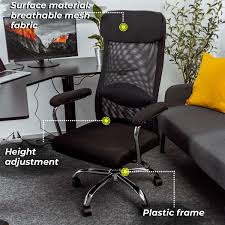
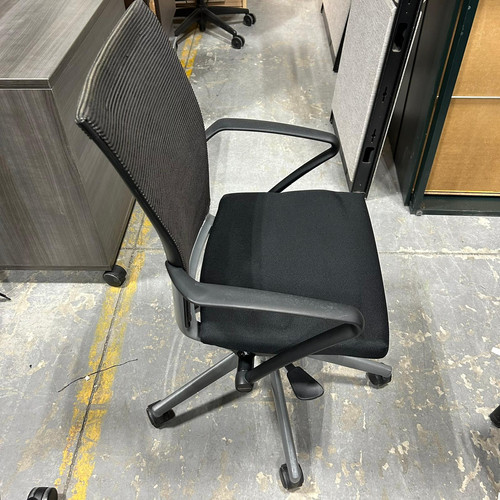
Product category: items_chair
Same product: no